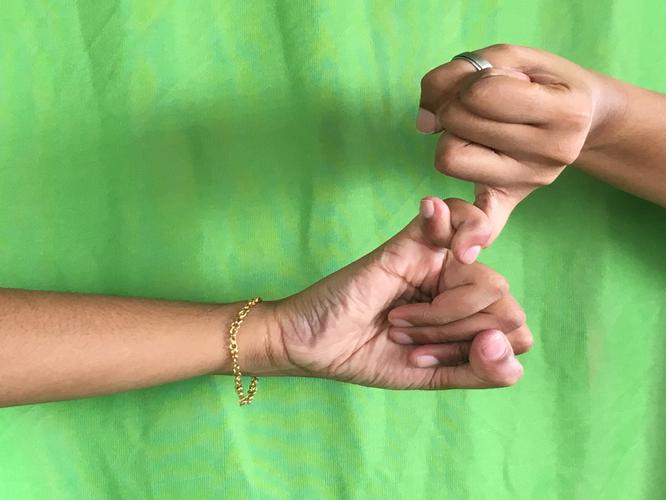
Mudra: Kilaka
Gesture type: double_hand